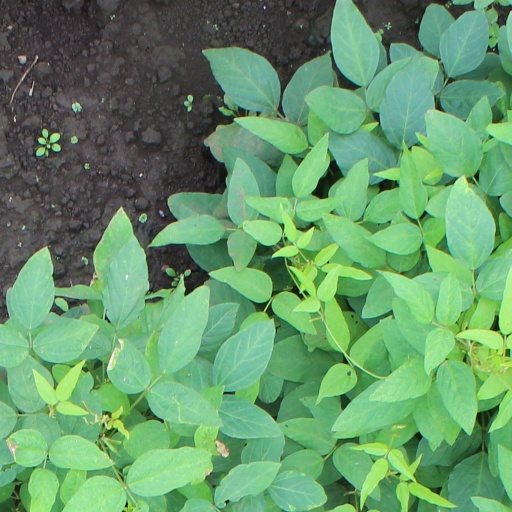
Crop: soybean